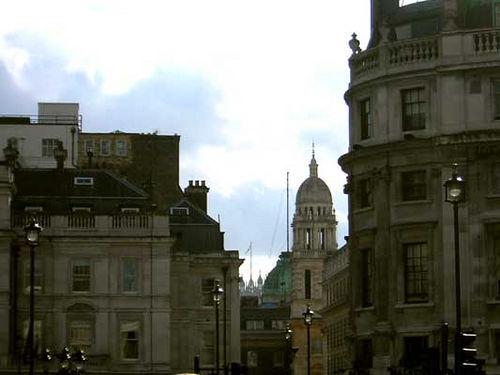
Weather: cloudy or overcast